Puerto Rico at the 2008 Summer Olympics

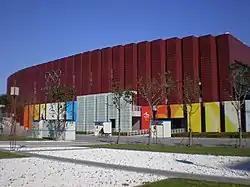
The Beijing Science and Technology University Gymnasium, where all taekwondo competitors participated in their events

Daniel Velez represented Puerto Rico as one of its two male swimmers at the Beijing Olympics. He was born in December 1983, making him 24 at the time of his participation at the 2008 Olympic Games. He swam in the 100 meters breaststroke, marking the first time he ever competed at an Olympic Games. During the August 9 preliminary round, Velez participated in the third heat against seven other athletes. He completed the event in 1:01.80, placing first in the heat ahead of India's second place finalist Sandeep Sejwal (1:02.19) and Paraguay's third place finalist Genaro Prono (1:02.32). Of the 63 competitors who finished the event, Velez placed 33rd. He did not advance to later rounds.